Phillip Dorsett

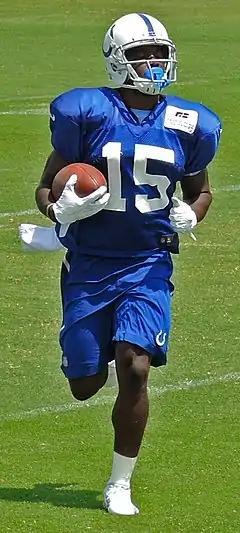
Dorsett at Indianapolis Colts training camp in 2015

Dorsett was drafted 29th overall by the Indianapolis Colts in the 2015 NFL draft. The drafting of Dorsett was a surprise to many analysts and fans, considering Indianapolis already had depth at the wide receiver position, including the recently signed Andre Johnson and Duron Carter, and the selection reportedly upset several Colts players, who thought the team should have instead focused on a defensive player. Dorsett signed a four-year contract with the Colts on May 27, 2015. During Week 3 against the Tennessee Titans, he caught his first NFL touchdown on a 35-yard reception from Andrew Luck. He finished the game with two receptions for 43 yards and a touchdown. Dorsett finished his rookie season with 18 receptions for 225 yards and a touchdown in 11 games and zero starts.